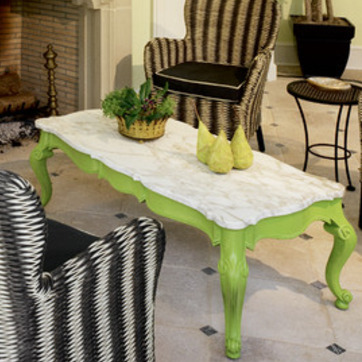
Material: polishedstone